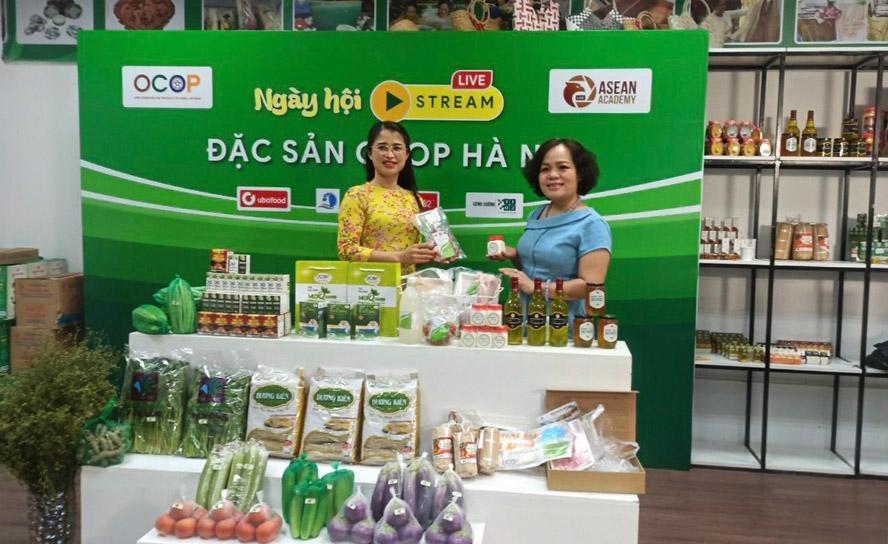
người phụ nữ đeo kính thì mặc chiếc áo dài màu vàng với nhiều hoa văn